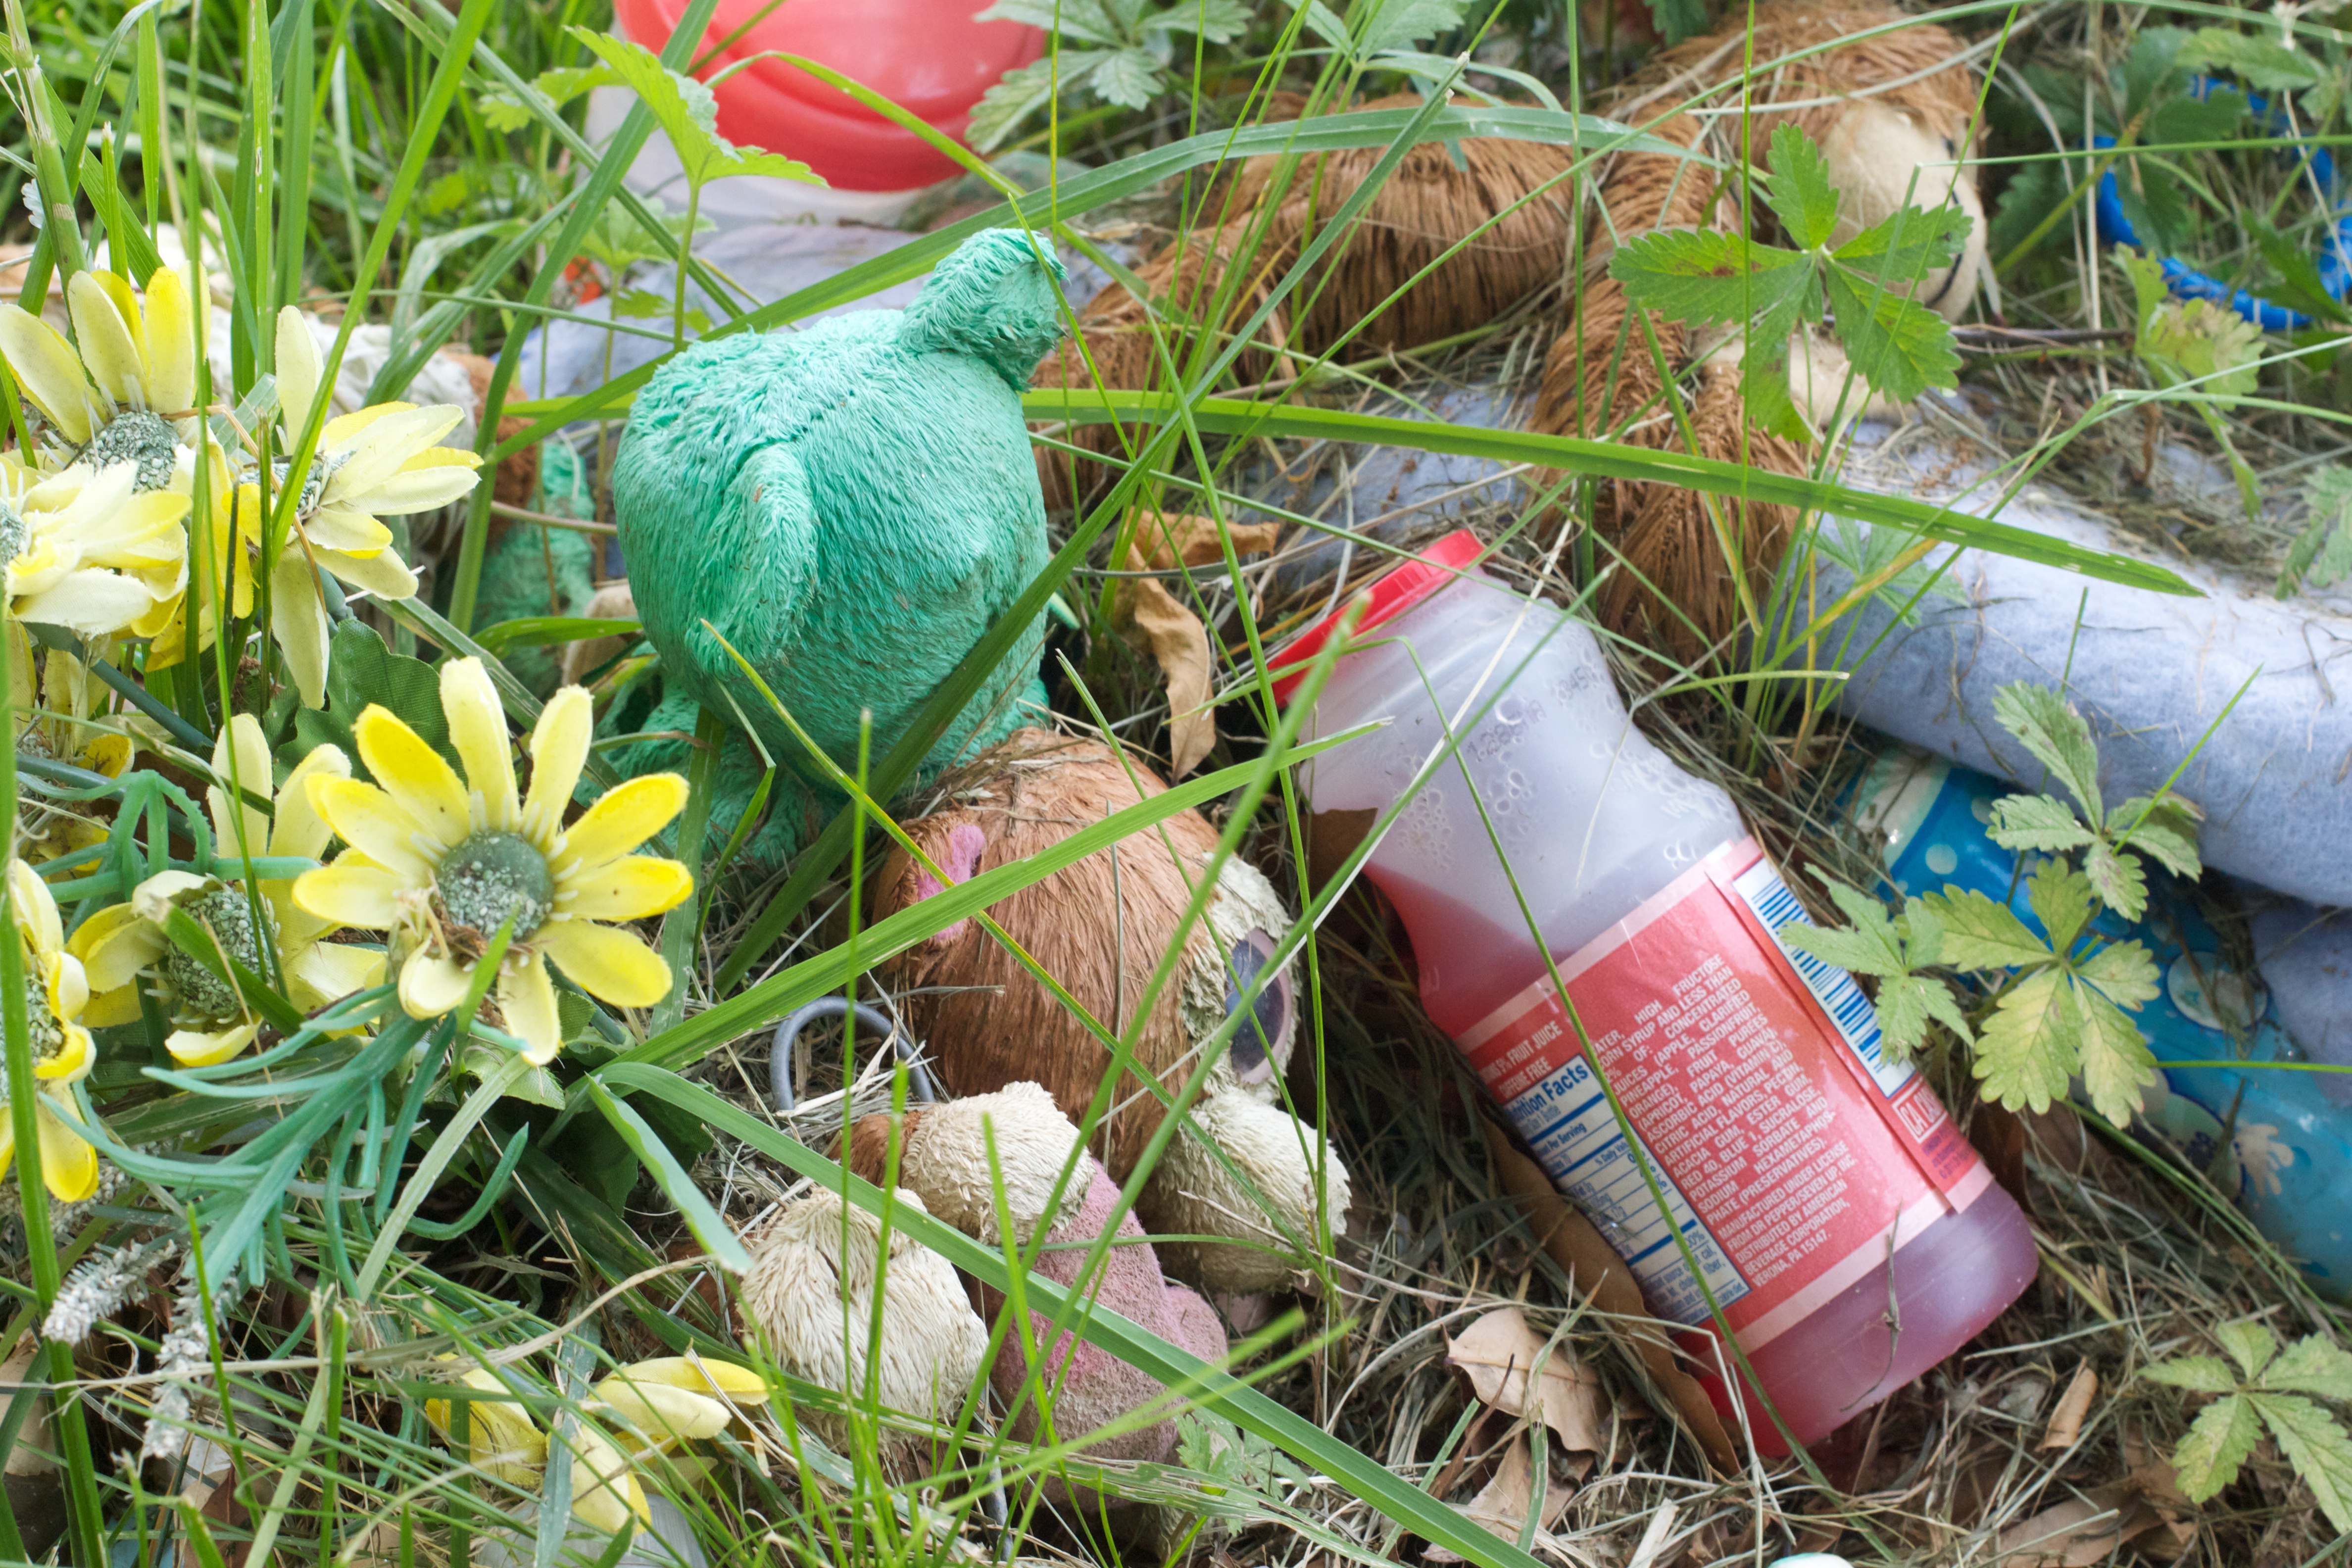
plant, leaf, flower, food, green, produce, garden, death, flora, land plant